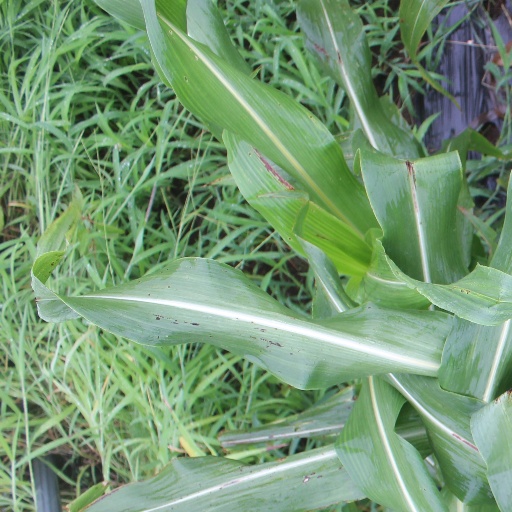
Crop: sorghum